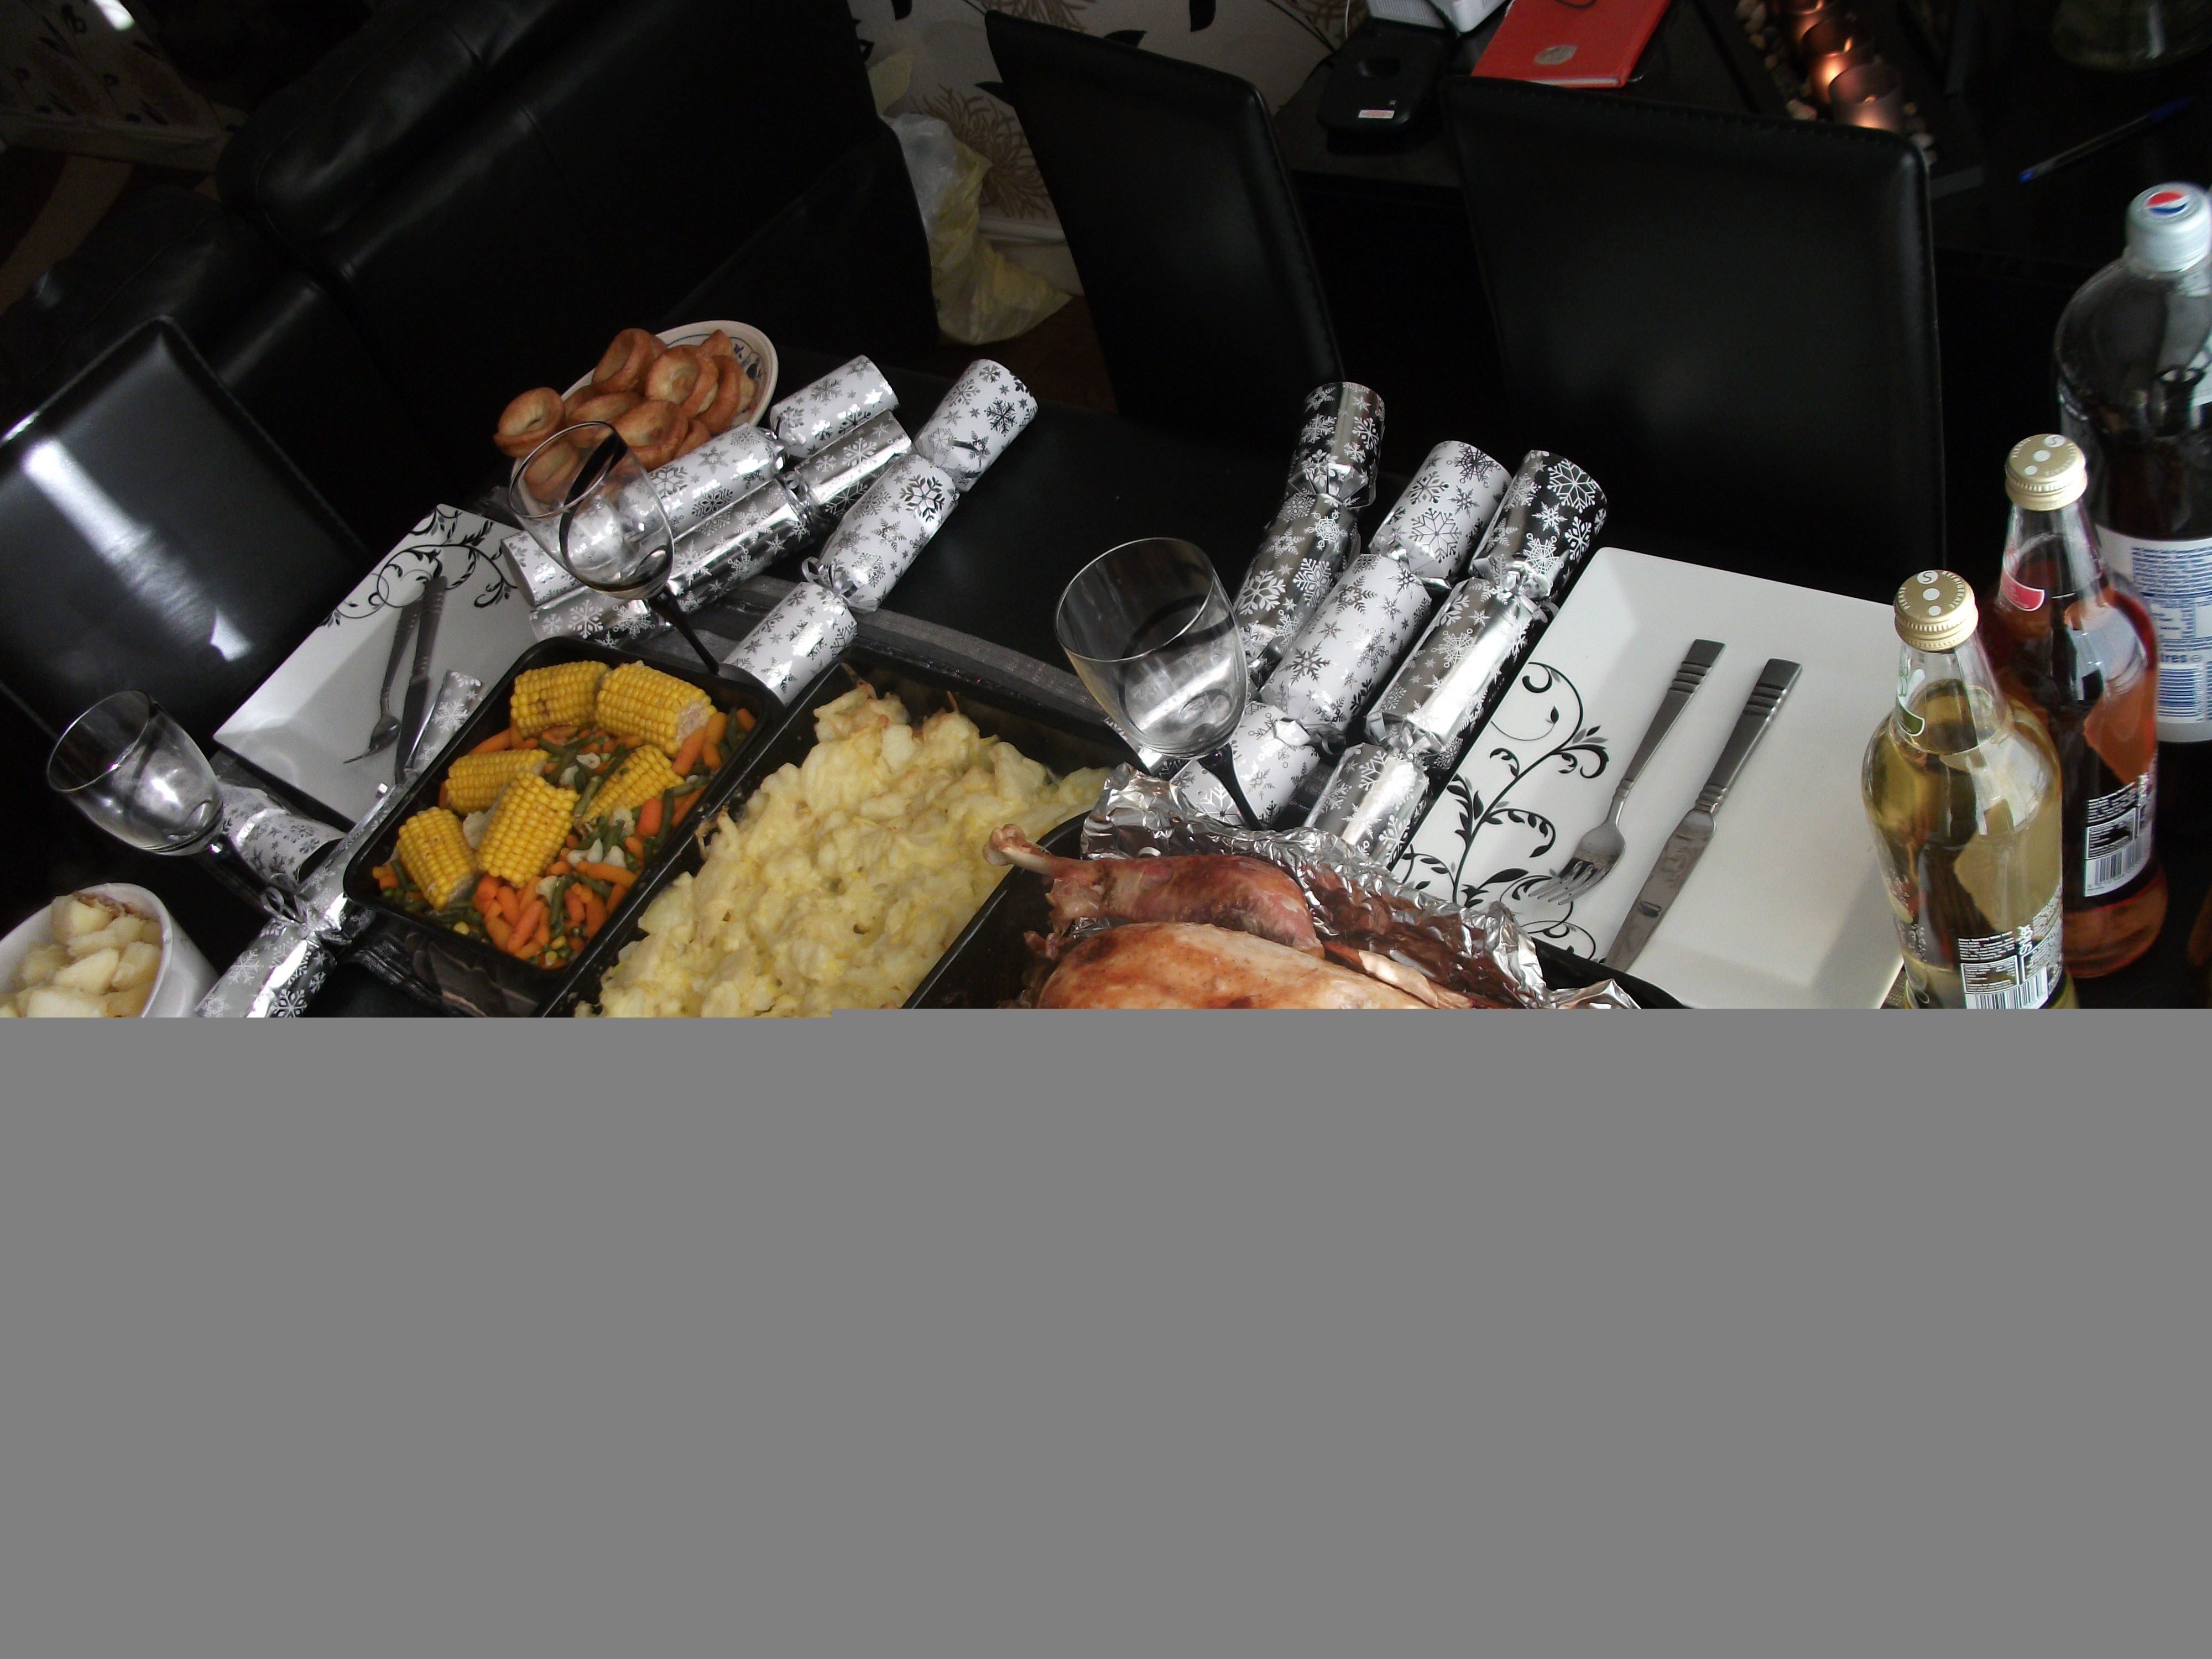
roast, meal, food, golden, drink, christmas, dessert, meat, delicious, season, festive, sausage, thanksgiving, family, crackers, dining, vegetables, turkey, party, tradition, potatoes, stuffing, christmas dinner, pigs in blankets, bakes